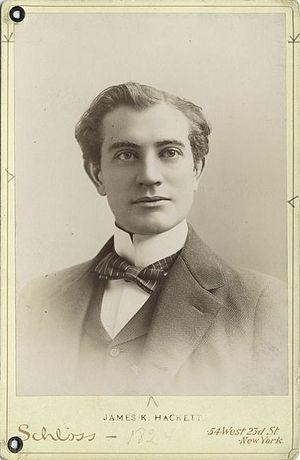
James Keteltas Hackett, né sur l'île Wolfe le 6 septembre 1869 et mort à Paris le 8 novembre 1926, est un acteur et directeur de théâtre américain. Il a réalisé un film en 1914.